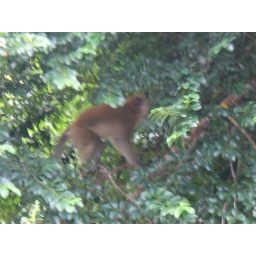
Penang waterfall, monkey in tree